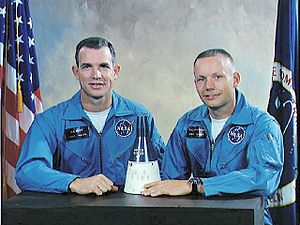
Gemini 8
V-H: Scott, Armstrong
Gemini 8 var NASA's sjette bemandede flyvning i Gemini-programmet og tolvte bemandede rumflyvning i alt. Astronauterne Neil Armstrong og David Scott udgjorde fartøjets besætning. Turen foregik 16.–17. marts 1966 og varede i 10 timer 41 minutter og 26 sekunder. Det lykkedes at gennemføre den første sammenkobling mellem to rumfartøjer, men man blev nødt til at koble fra straks efter sammenkoblingen på grund af en ødelagt styreraket. Den satte Gemini 8 i en farlig rotation, der voksede til en omdrejning i sekundet. Det iskolde overblik Neil Armstrong udviste, da det lykkedes ham at standse rotationen, regnes at være den bidragende årsag til at han blev udvalgt til kaptajn på den prestigefyldte Apollo 11-mission – den første månelanding. Gemini 8 blev opsendt med en Titan II-raket fra Cape Canaveral.